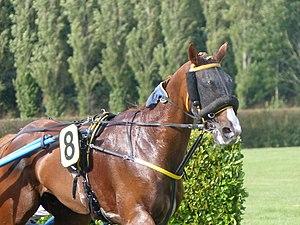
Le hongre Trotteur français alezan Eros d'Omblais, portant un masque anti-mouches et une martingale, à l'hippodrome de Saint-Jean-des-Prés, Guillac, France, 2019.
Les artifices sont des dispositifs de contrôle et de correction du cheval de course en sport hippique, plus ou moins légaux, qui viennent se surajouter au matériel hippique classique, constitué notamment de la bride, du mors et des rênes. La plupart sont employés en trot attelé, en raison de la problématique qui consiste à empêcher le cheval de prendre le galop.